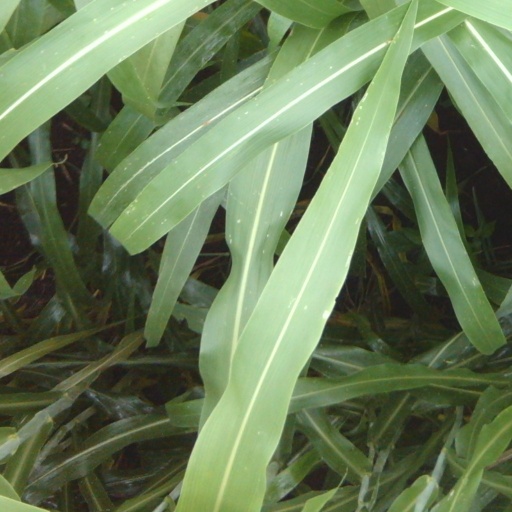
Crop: sorghum